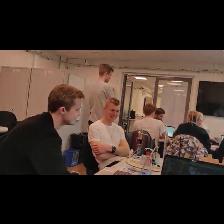
Label: Human